David B. Pakman

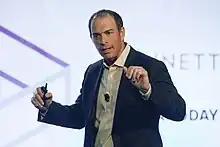
Pakman in 2015

David B. Pakman (born January 29, 1969) is an American businessman and venture capitalist. He is managing director and head of venture investments at CoinFund, a blockchain-focused investment firm founded in 2015 with the goal of shaping the global transition to digital assets and decentralized finance. He focuses on early stage venture investments in all sectors of crypto. Previously, he was a Partner in Venrock's New York City office focused on early stage venture investing in consumer and enterprise internet companies. His investments include Dstillery, Smartling, Simbe Robotics, Dapper Labs/Flow/CryptoKitties, Rarible and Running Tide Technologies. He led the Series A and B rounds and sat on the board of Dollar Shave Club which was acquired by Unilever for $1 billion. He was a board member at Crunchyroll (acquired by The Chernin Group) and led Venrock's investment in Klout (acquired by Lithium Technologies).